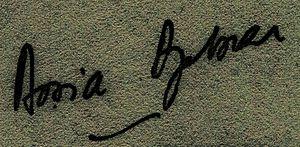
Signature de l'écrivain algréien Assia Djebar, membre de l'Académie française. Scan d'après catalogue dédicacé.